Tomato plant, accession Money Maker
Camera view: horizontal (90 deg, fisheye); turntable rotation: 300 degrees
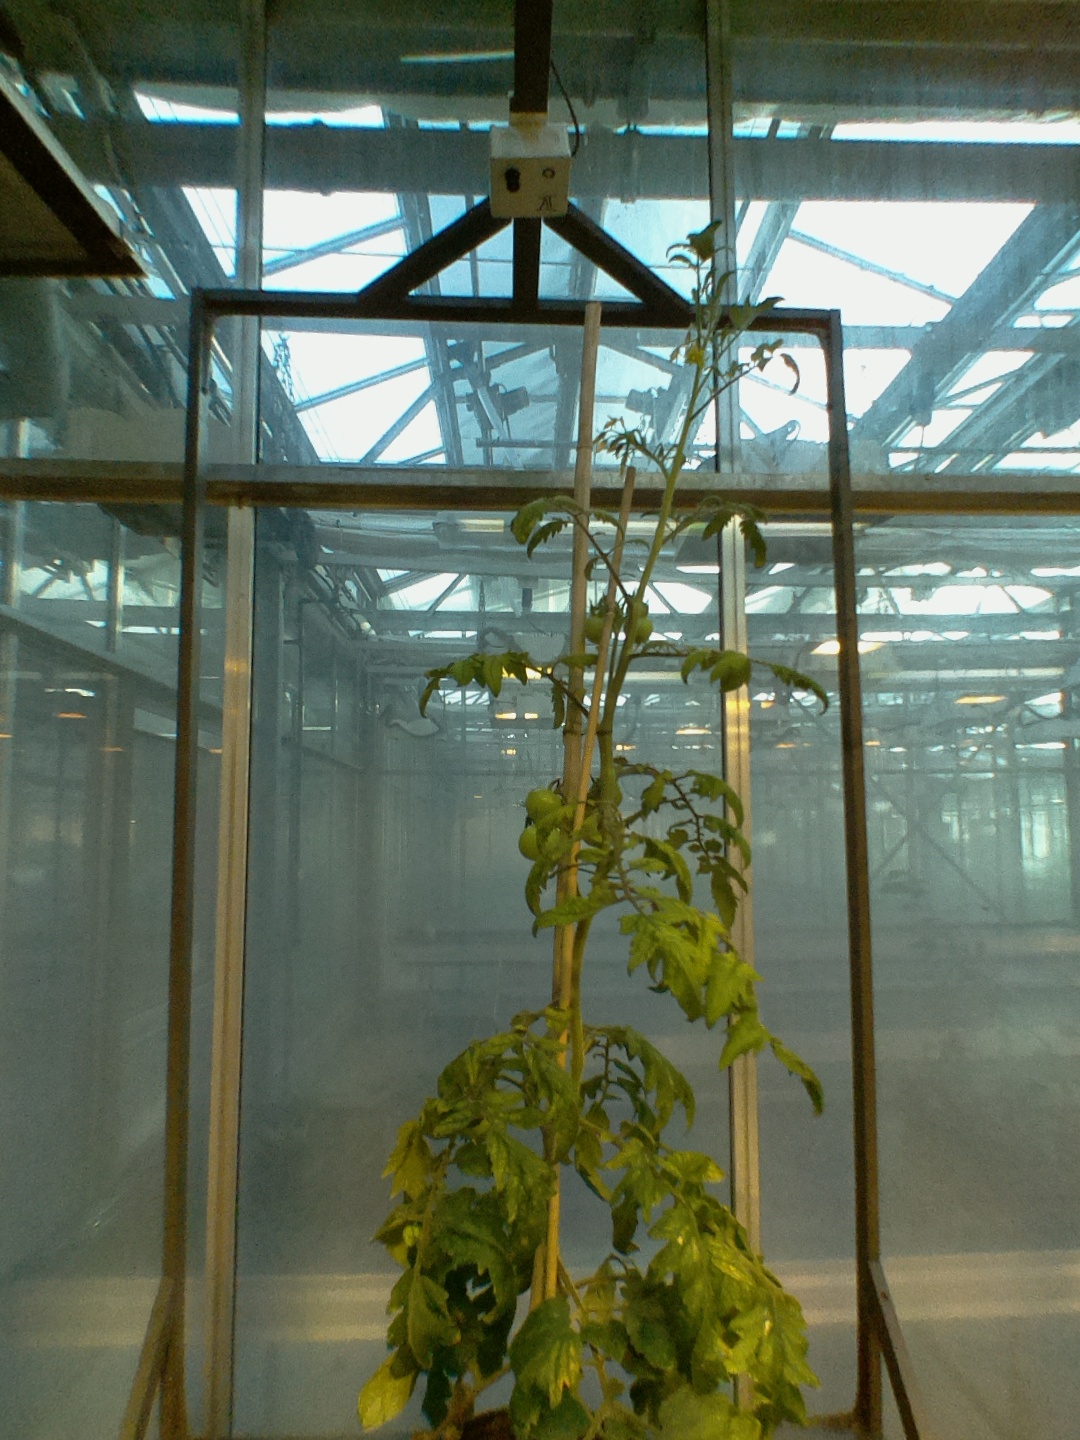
BBCH growth stage 75: 50%-60% of final fruit size